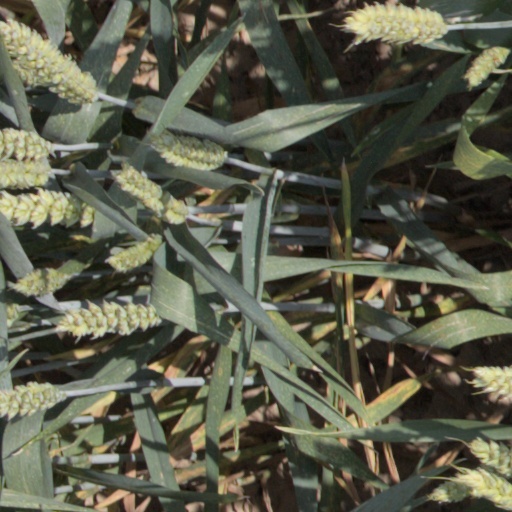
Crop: wheat